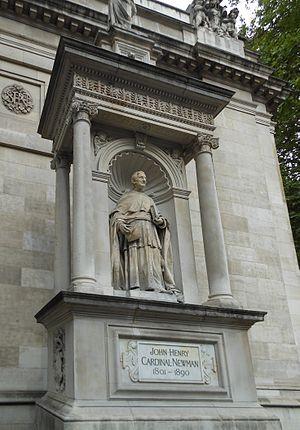
Léon Joseph Chavalliaud, né le 29 janvier 1858 à Reims et mort à Boissy-sans-Avoir le 5 février 1919, est un sculpteur français.